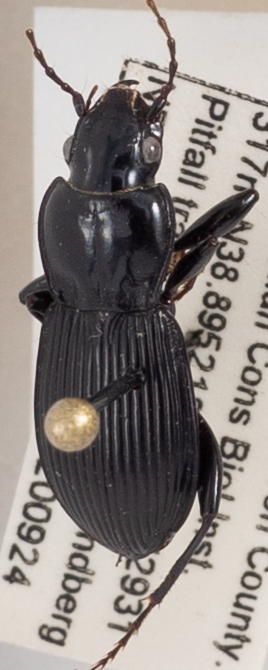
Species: Pterostichus coracinus
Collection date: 2020-09-24
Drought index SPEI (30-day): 0.662
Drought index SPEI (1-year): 0.38
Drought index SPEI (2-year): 1.01